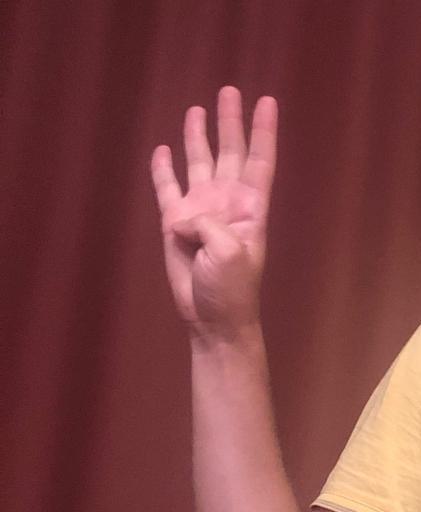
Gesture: four